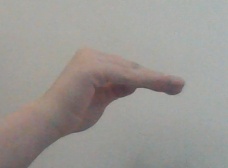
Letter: haa